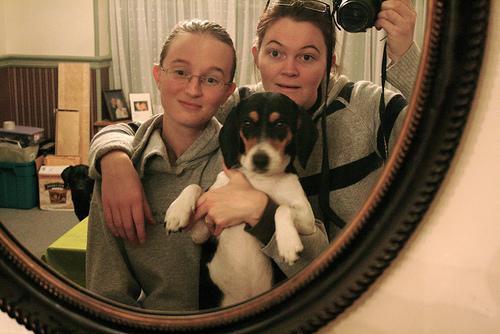
beagle